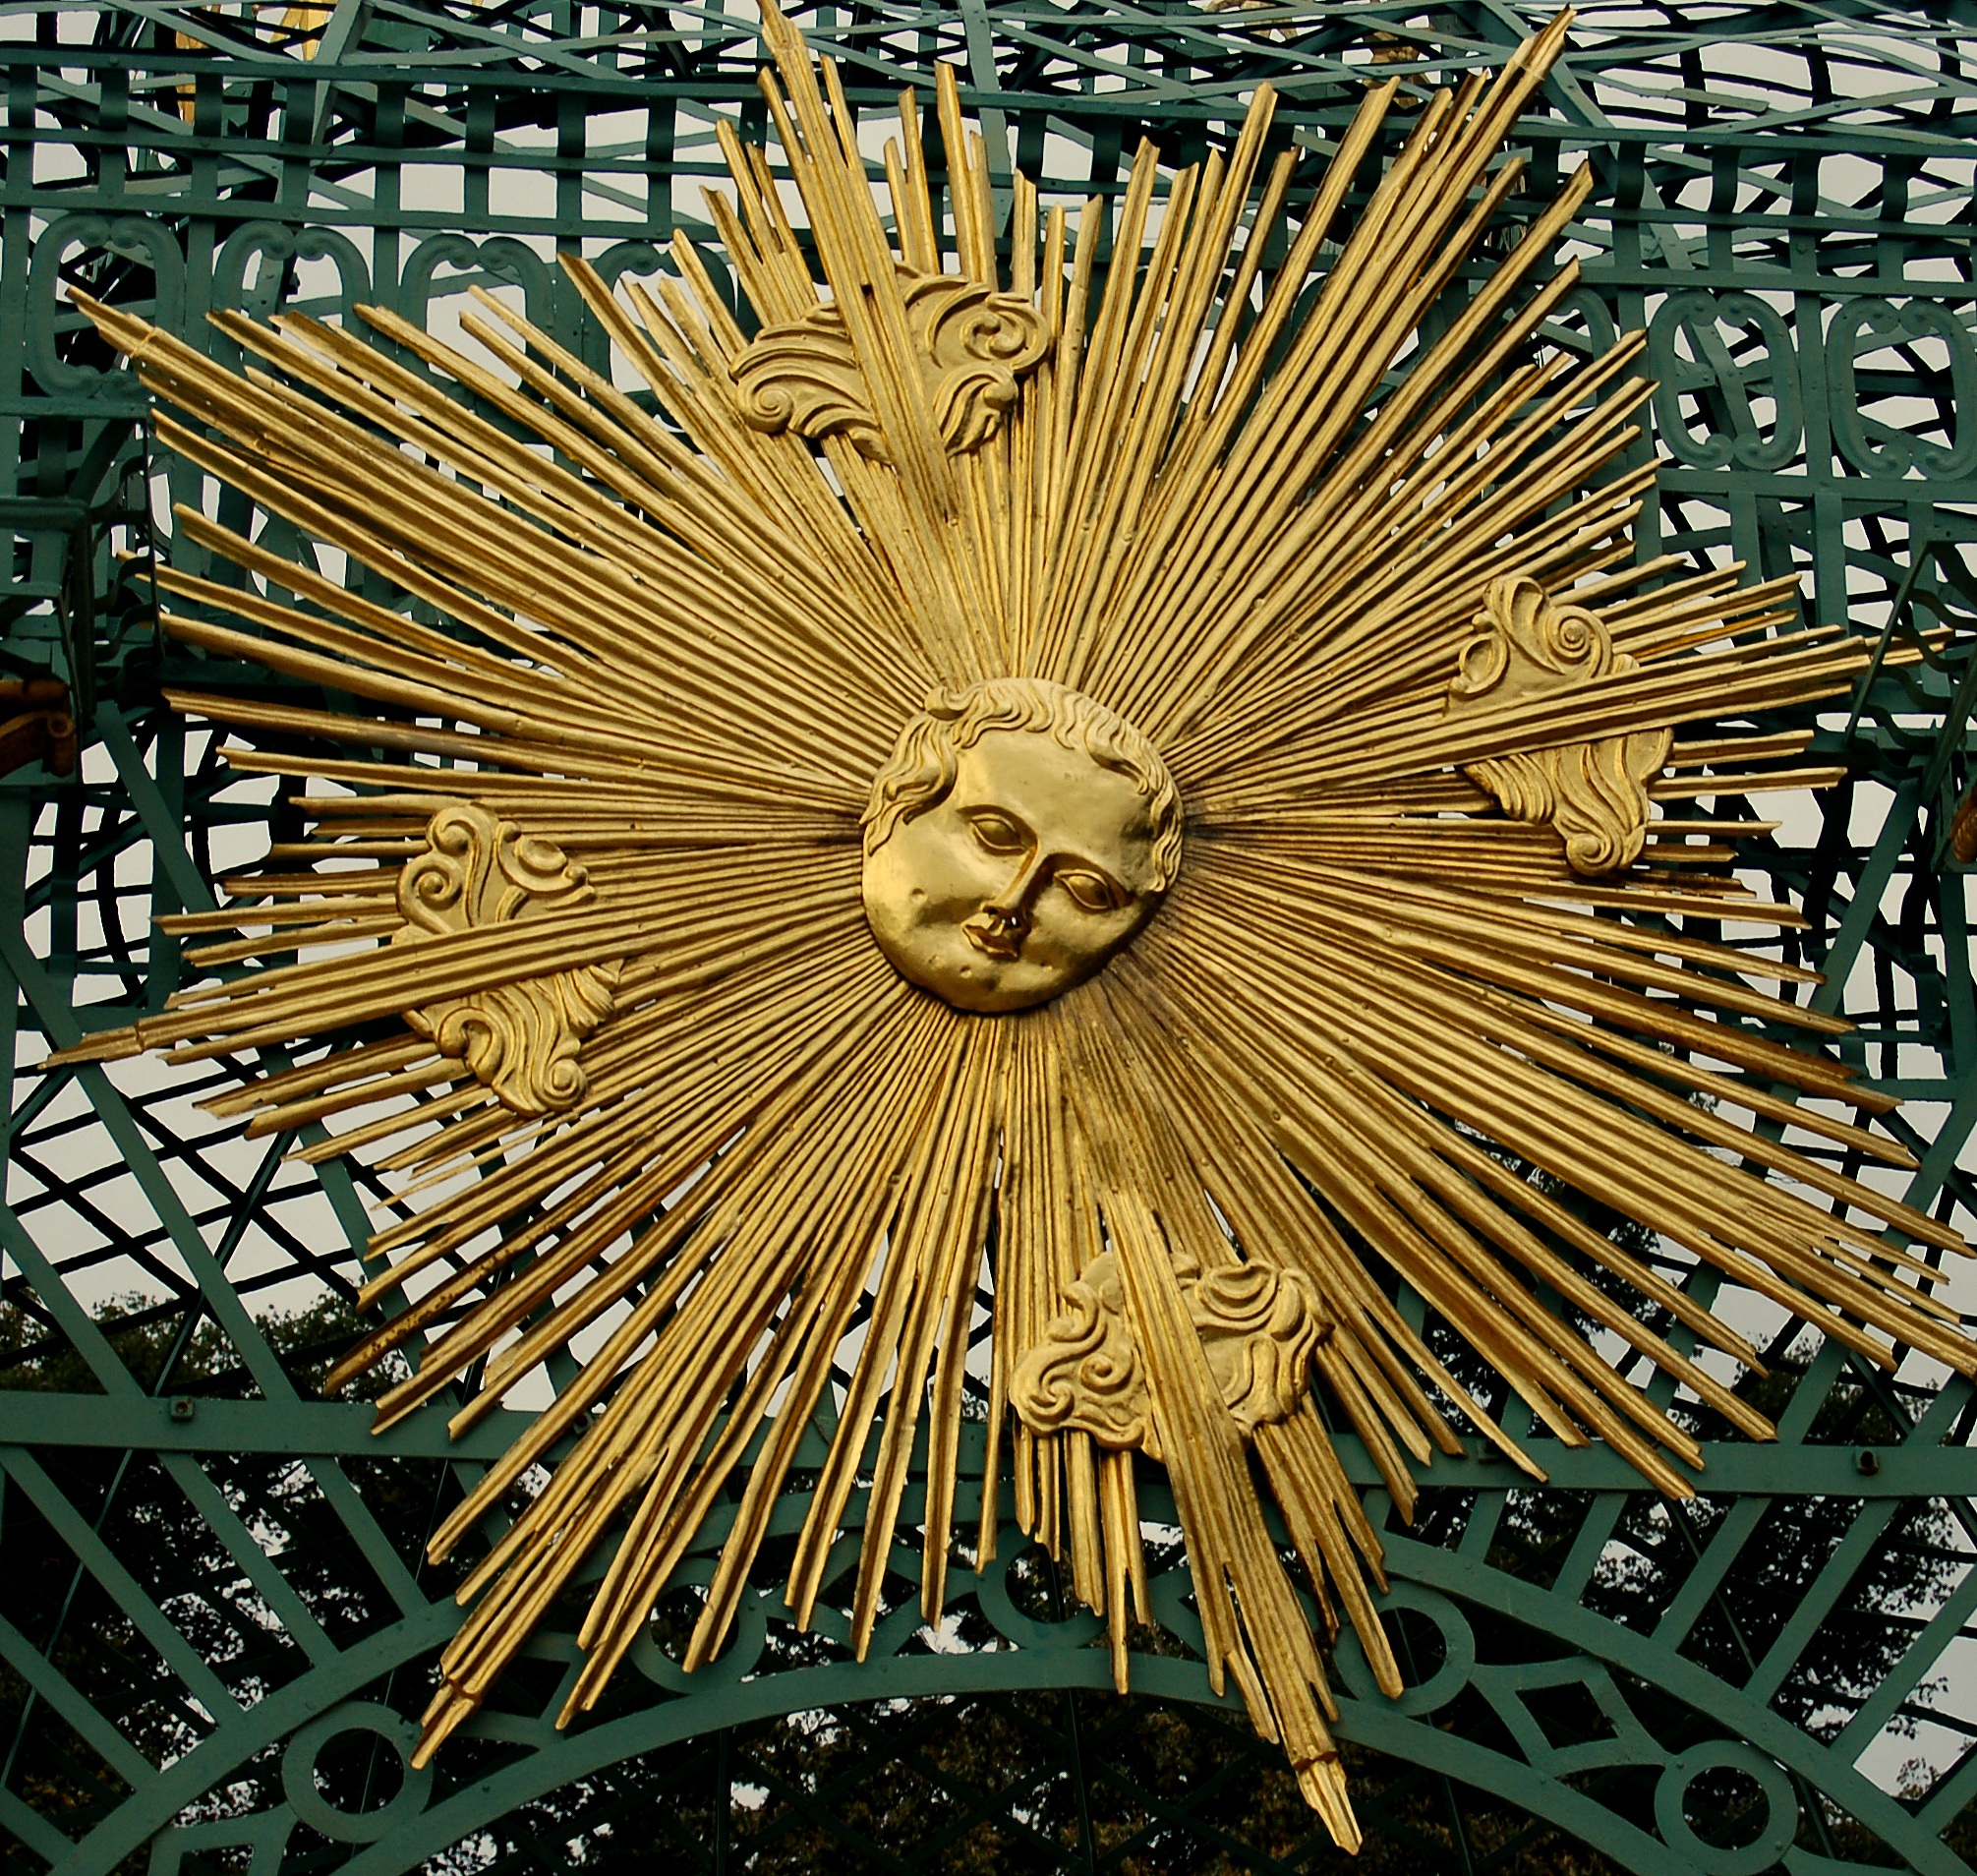
architecture, flower, building, monument, landmark, places of interest, capital, art, illustration, berlin, carving, frederick the great